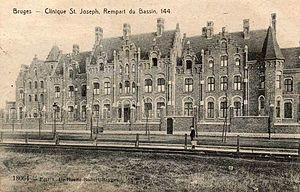
la Clinique Saint Joseph au ""rempart du Bassin"" (Komvest) &lt